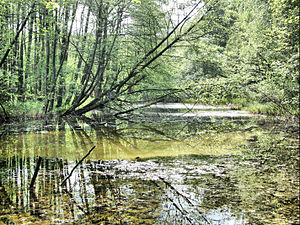
Nordeuropæiske Lavland
Wkrzanskaskoven på Police-sletten nær den tysk-polske grænse i Pommern
Det Nordeuropæiske Lavland er et geomorfologisk område i Europa. Det består af lave sletter mellem det Centraleuropæiske Højland i syd og Nordsøen og Østersøen i nord. Højden på lavlandet er mellem 0 og 200 meter. Det meste af området benyttes til jordbrug, mens andet også er moseområder, lyngheder og indsøer. På kysten af Nordsøen finder man moseland og Vadehavet, et stort tidevandsområde.